List of companies based in Miami

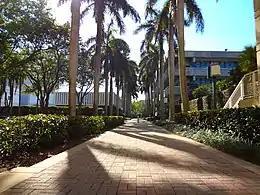
With 19,334 faculty and staff as of 2023, the University of Miami in Coral Gables is Miami-Dade County's second-largest employer, after Baptist Health South Florida.

This is a list of major companies or subsidiaries headquartered in the Miami metropolitan area.